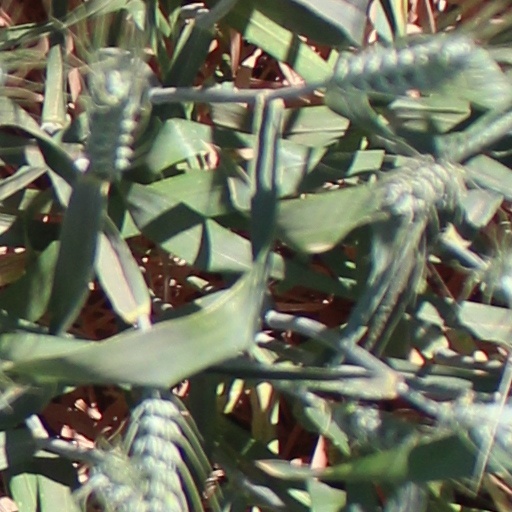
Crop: wheat